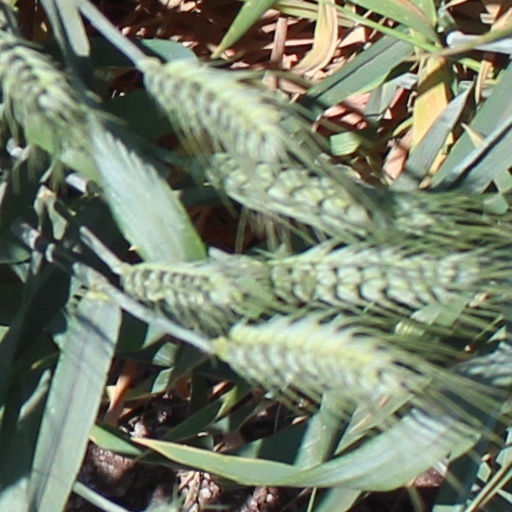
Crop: wheat